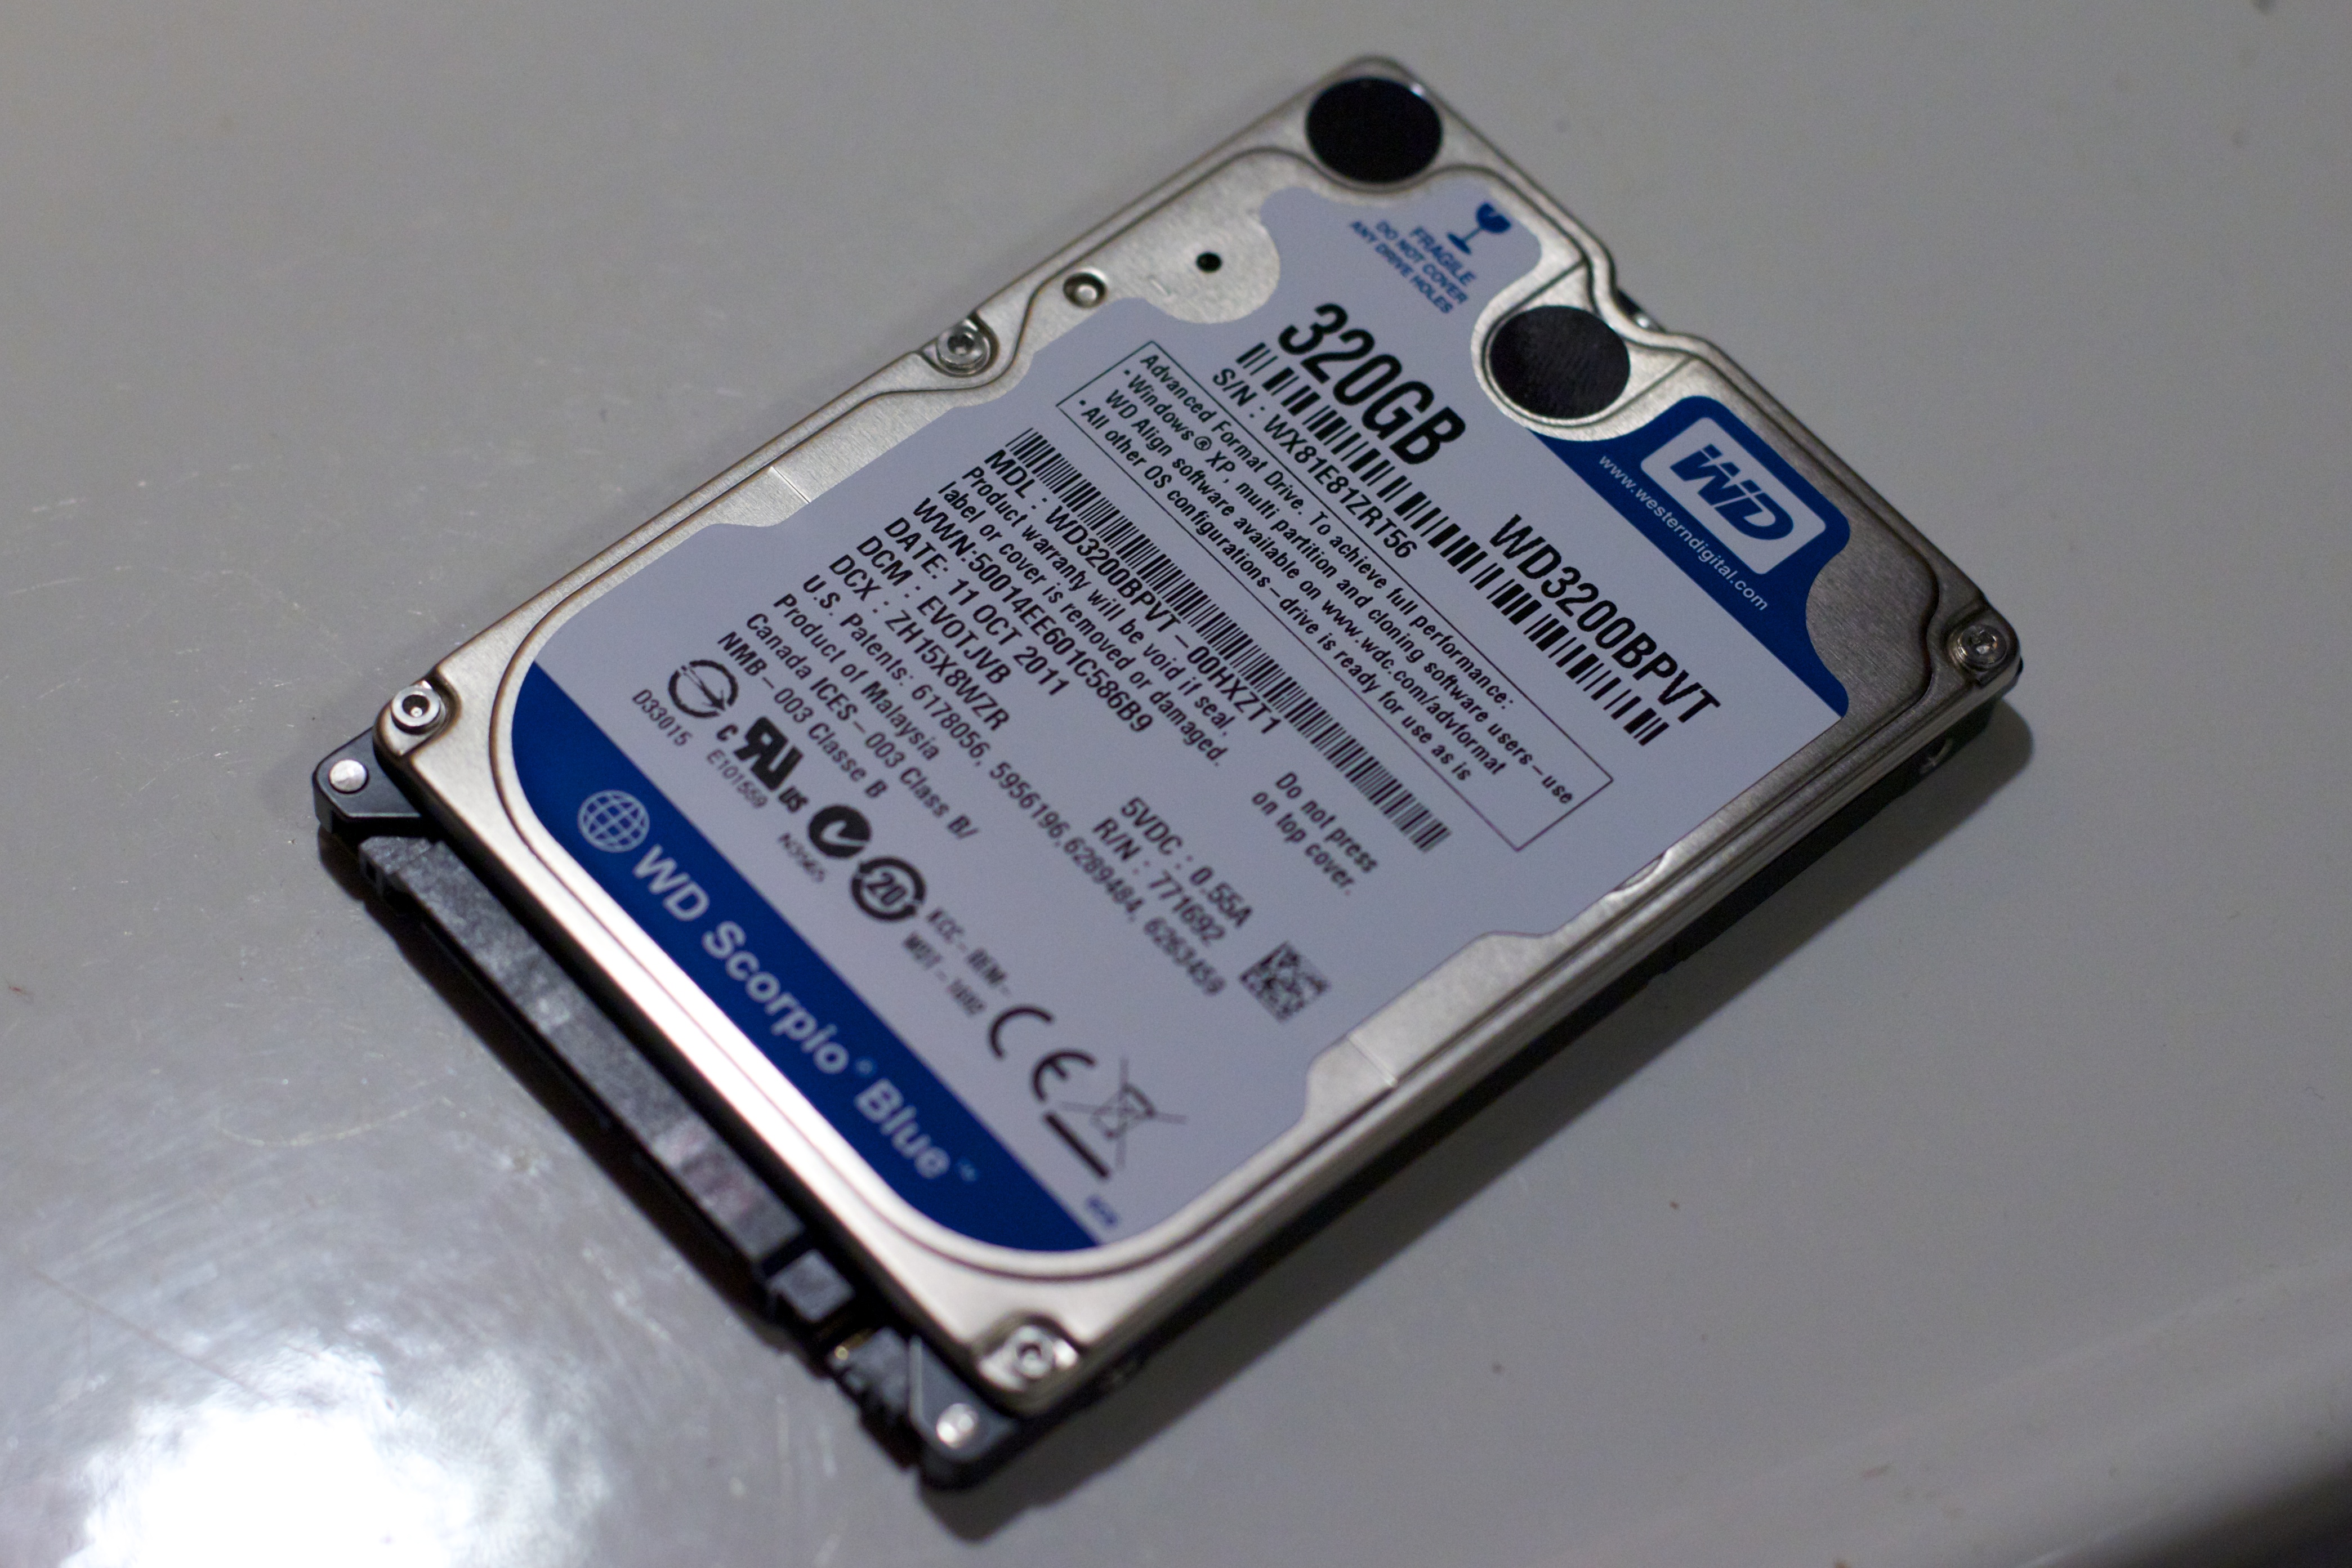
technology, macbookpro, hard disk drive, electronic device, computer hardware, computer component, electronics accessory, data storage device